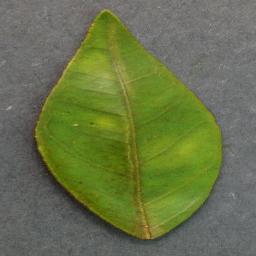
Label: Orange___Haunglongbing_(Citrus_greening)